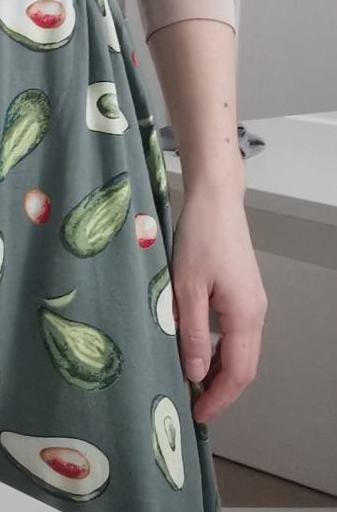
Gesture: no_gesture